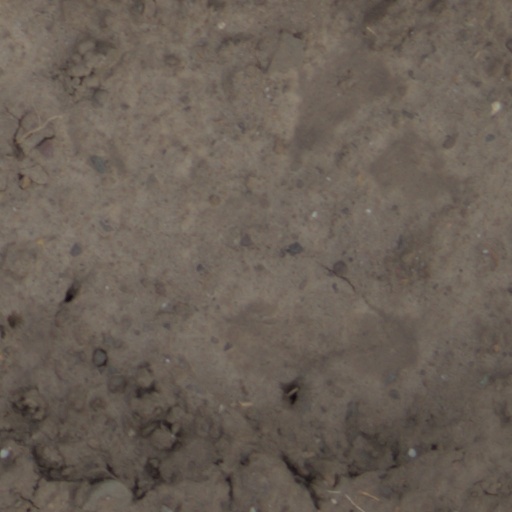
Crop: wheat